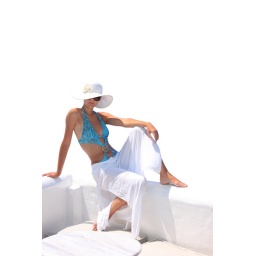
beach girl in bikini isolated on white with clipping path